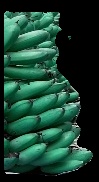
Variety: rasbale
Grade: grade1